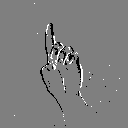
ASL letter: d